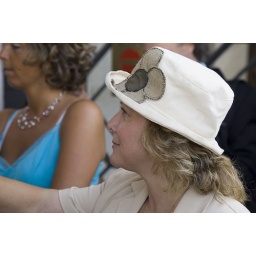
lady in white hat